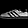
Label: Sneaker